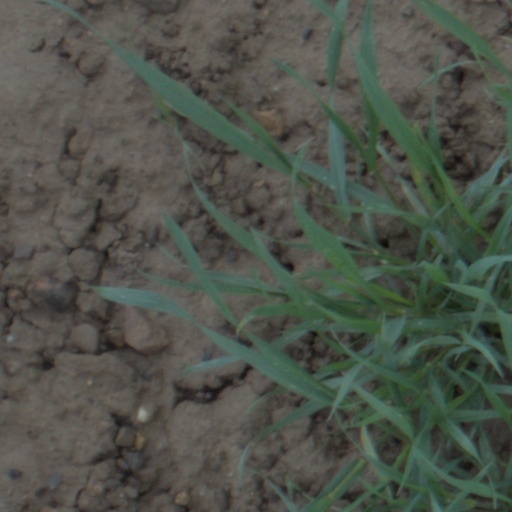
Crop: wheat